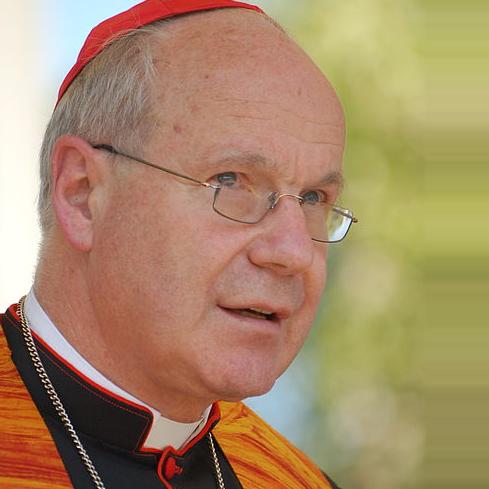
Age: 66